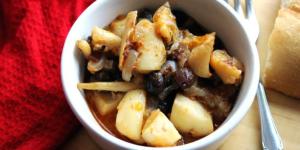
sepia con sobrasada